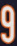
Number: 9